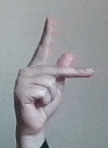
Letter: dha